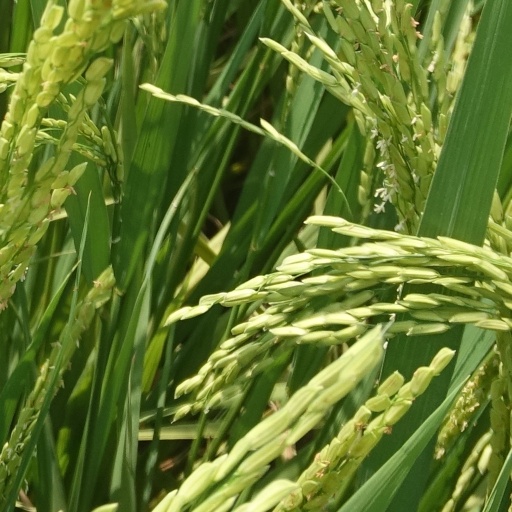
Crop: rice